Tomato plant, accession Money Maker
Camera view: vertical (180 deg); turntable rotation: 300 degrees
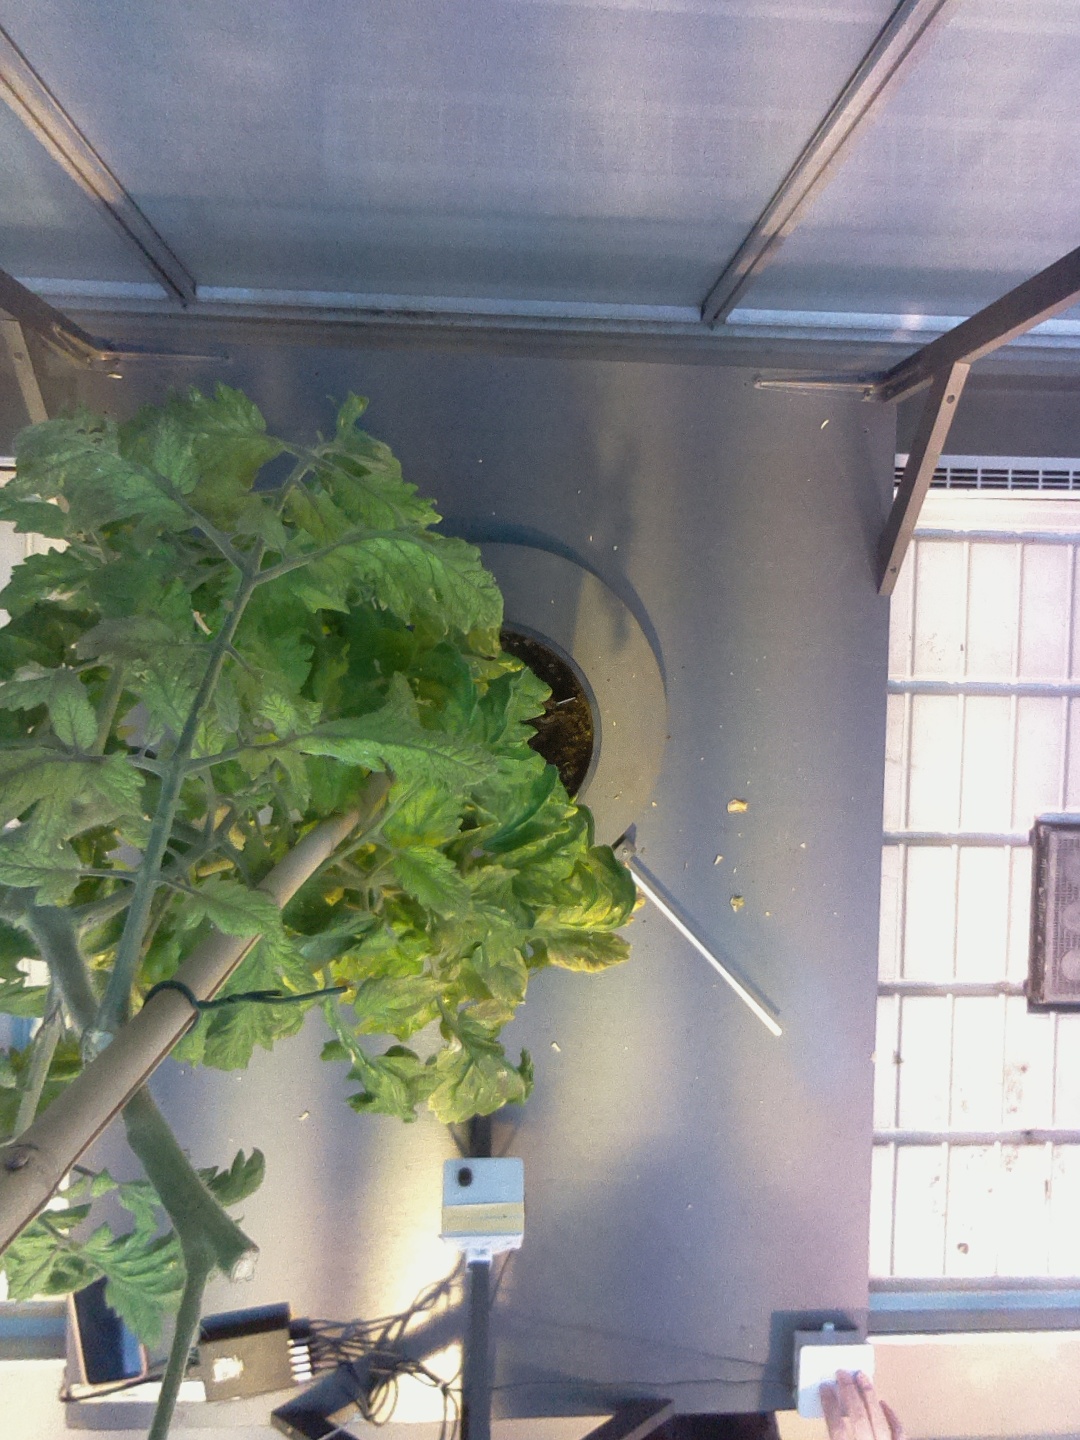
BBCH growth stage 79: 90% -100% of final fruit size